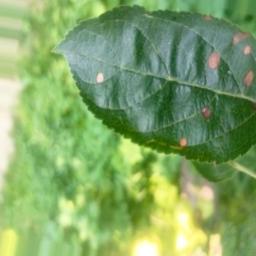
Label: Alternaria